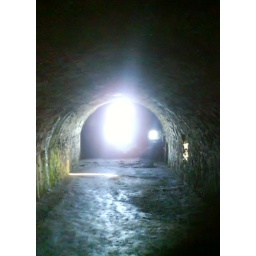
look to the top right side of room under window .... something sitting on the floor